Treaty of the Triple Alliance

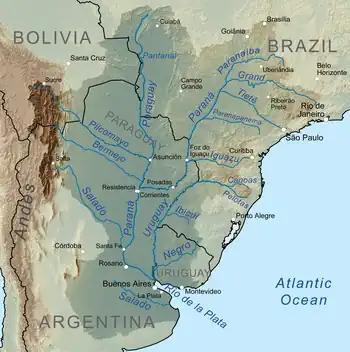
Vital arteries. The free navigation of the rivers Paraná and Paraguay had long been disputed by contending powers. (The boundaries shown here are present day.)

Although the Empire of Brazil and Argentina were traditional enemies, they, together with Uruguay, united against Paraguay in 1865. The causes of the war were various and have been hotly disputed by modern writers, and have even been traced back to territorial disputes between Portugal and Spain stemming from the Treaty of Tordesillas (1494). "Indeed the Paraguayan War was just the last chapter in a two-century conflict between the Spanish and Portuguese over the region". But for the purposes of this article, it may be enough to outline the geopolitical situation and the immediate antecedents of the treaty.